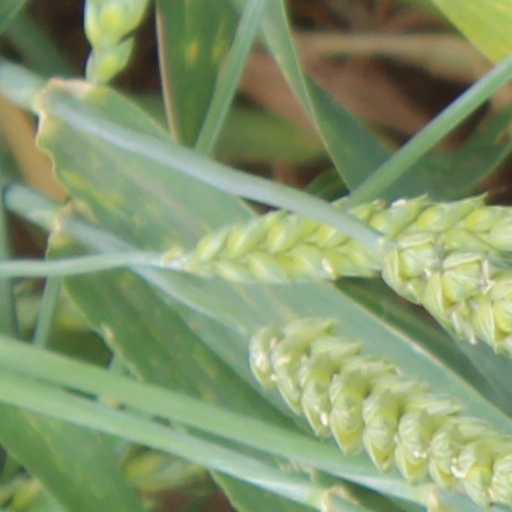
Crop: wheat